Grahamona

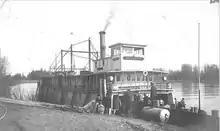
"Grahamona" at or near Salem, sometime between 1912 and 1918.

The O.C.T.C.’s dock at Salem was located in a slough off the main river. On December 18, 1914, the entire slough was frozen over with ice 2 to 3 inches thick. To keep the channel open out to the main river, the company had to deploy a launch to keep breaking up the ice every 15 minutes as it formed. The temperature the night before was 19 degrees above zero, lower than the previous lowest temperature recorded, which was 22 degrees.